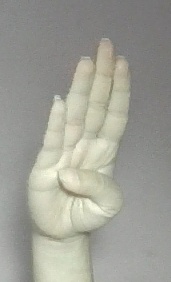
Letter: kaaf